Variable renewable energy

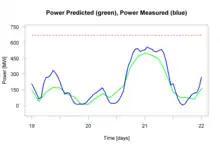
Day ahead prediction and actual wind power

Grid operators use day ahead forecasting to determine which of the available power sources to use the next day, and weather forecasting is used to predict the likely wind power and solar power output available. Although wind power forecasts have been used operationally for decades, the IEA is organizing international collaboration to further improve their accuracy.